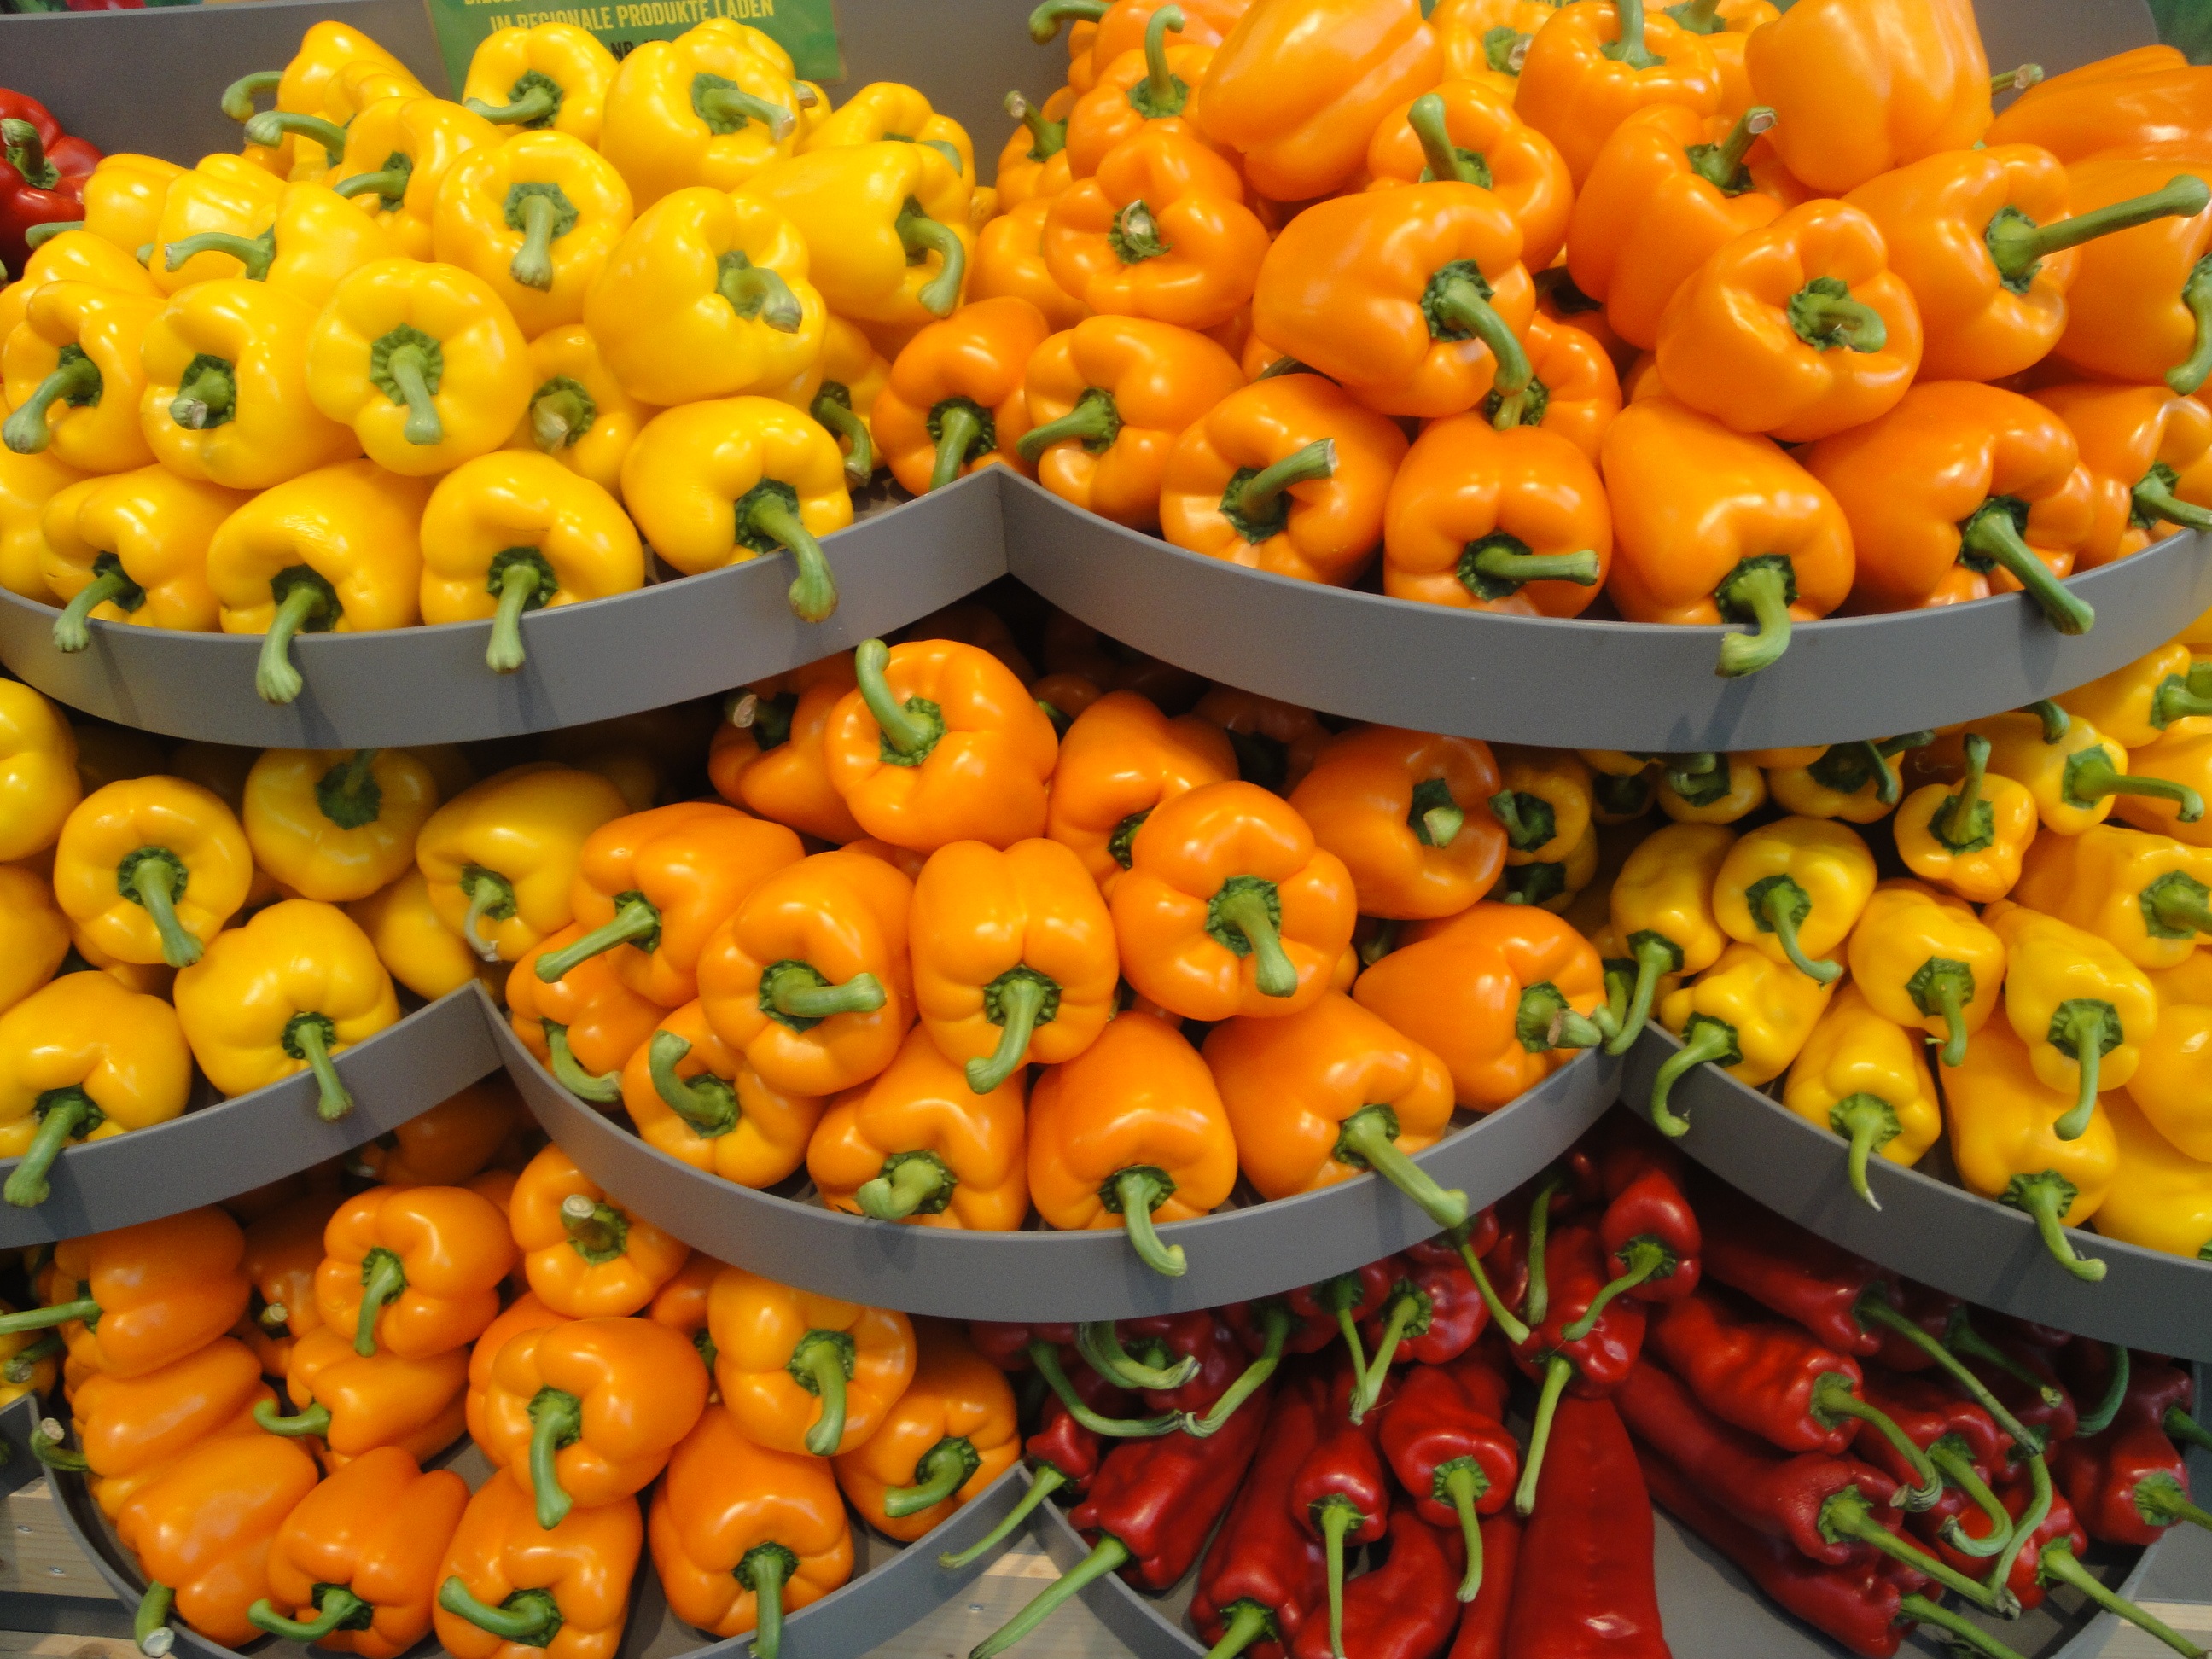
plant, fruit, orange, food, chili, produce, vegetable, vegetables, flowering plant, land plant, chilies